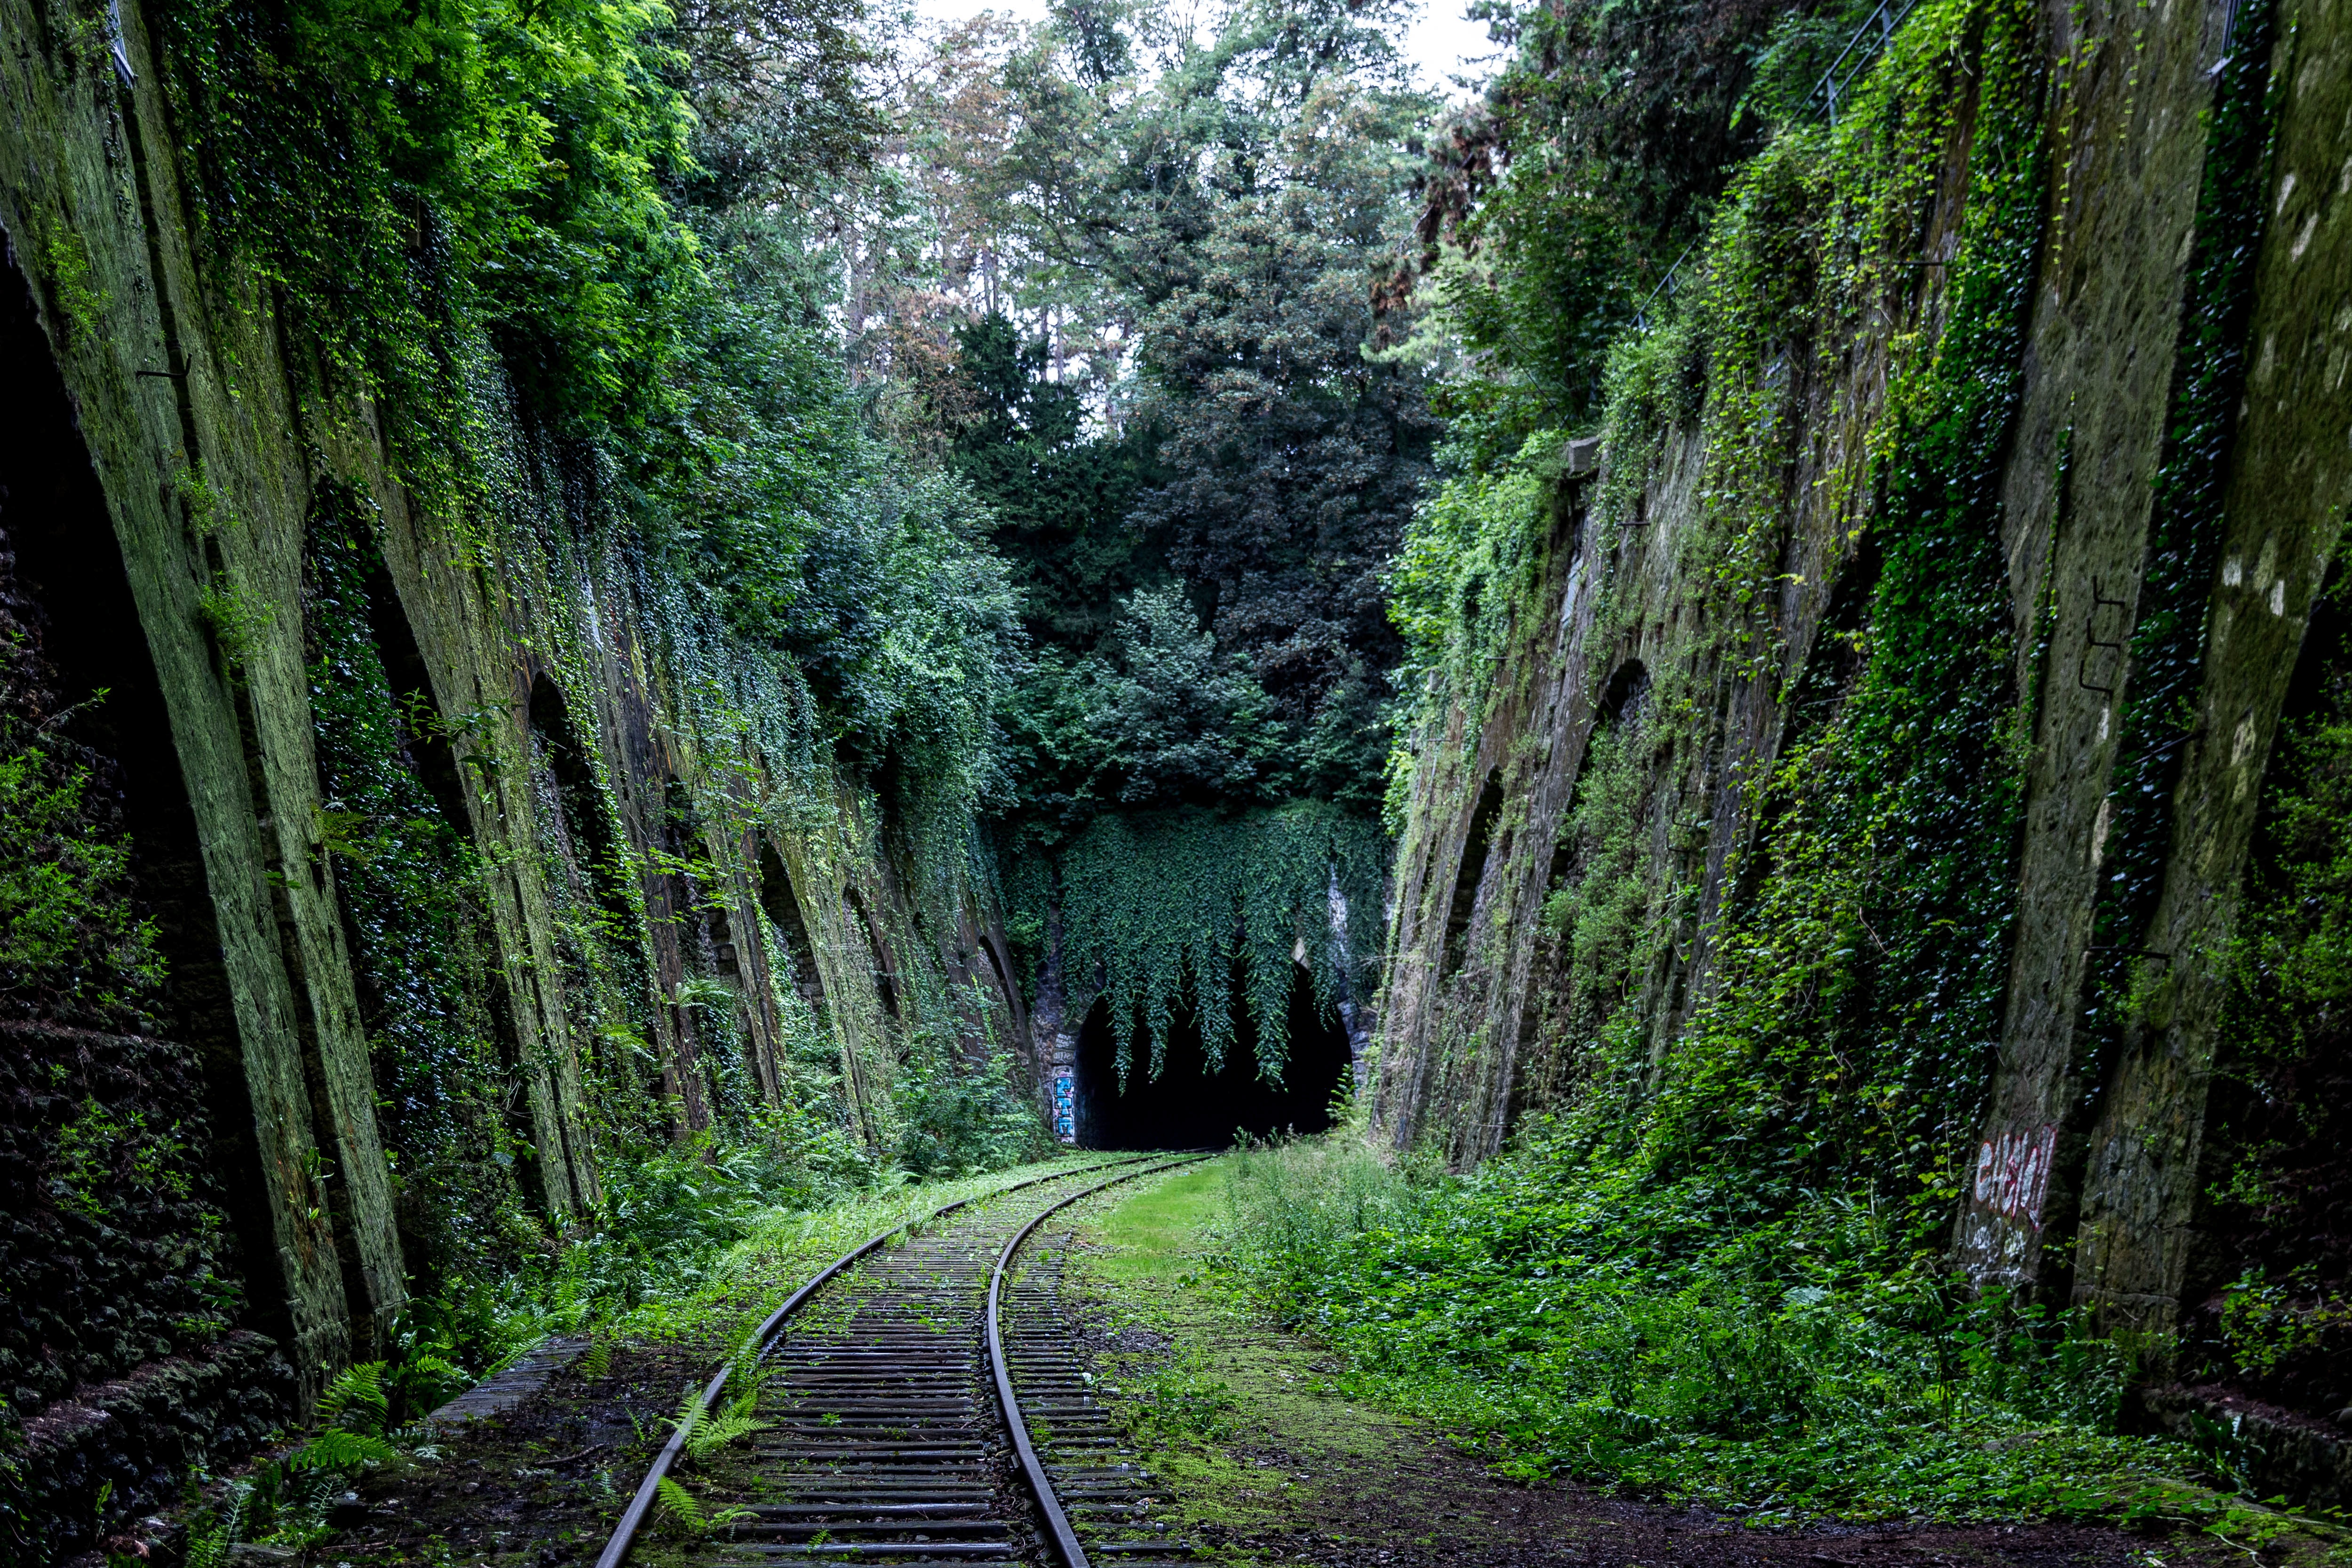
tree, nature, forest, track, railway, railroad, train track, tunnel, transport, green, jungle, rainforest, woodland, habitat, old growth forest, natural environment, woody plant, rolling stock